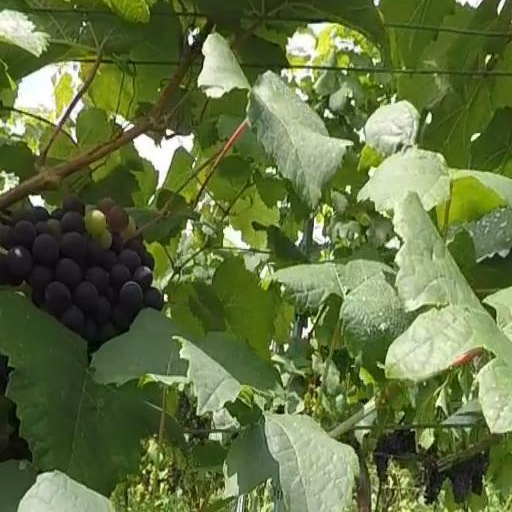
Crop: grape